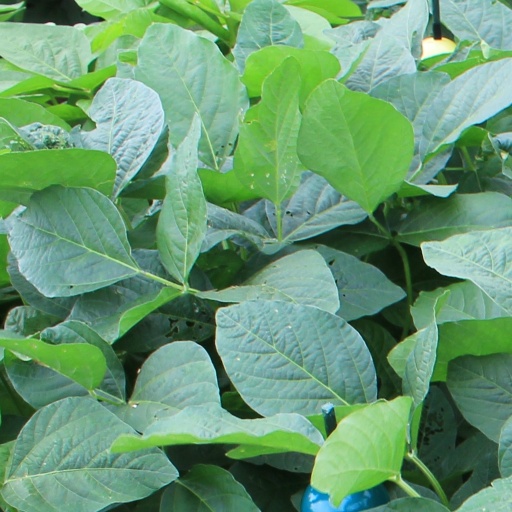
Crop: soybean